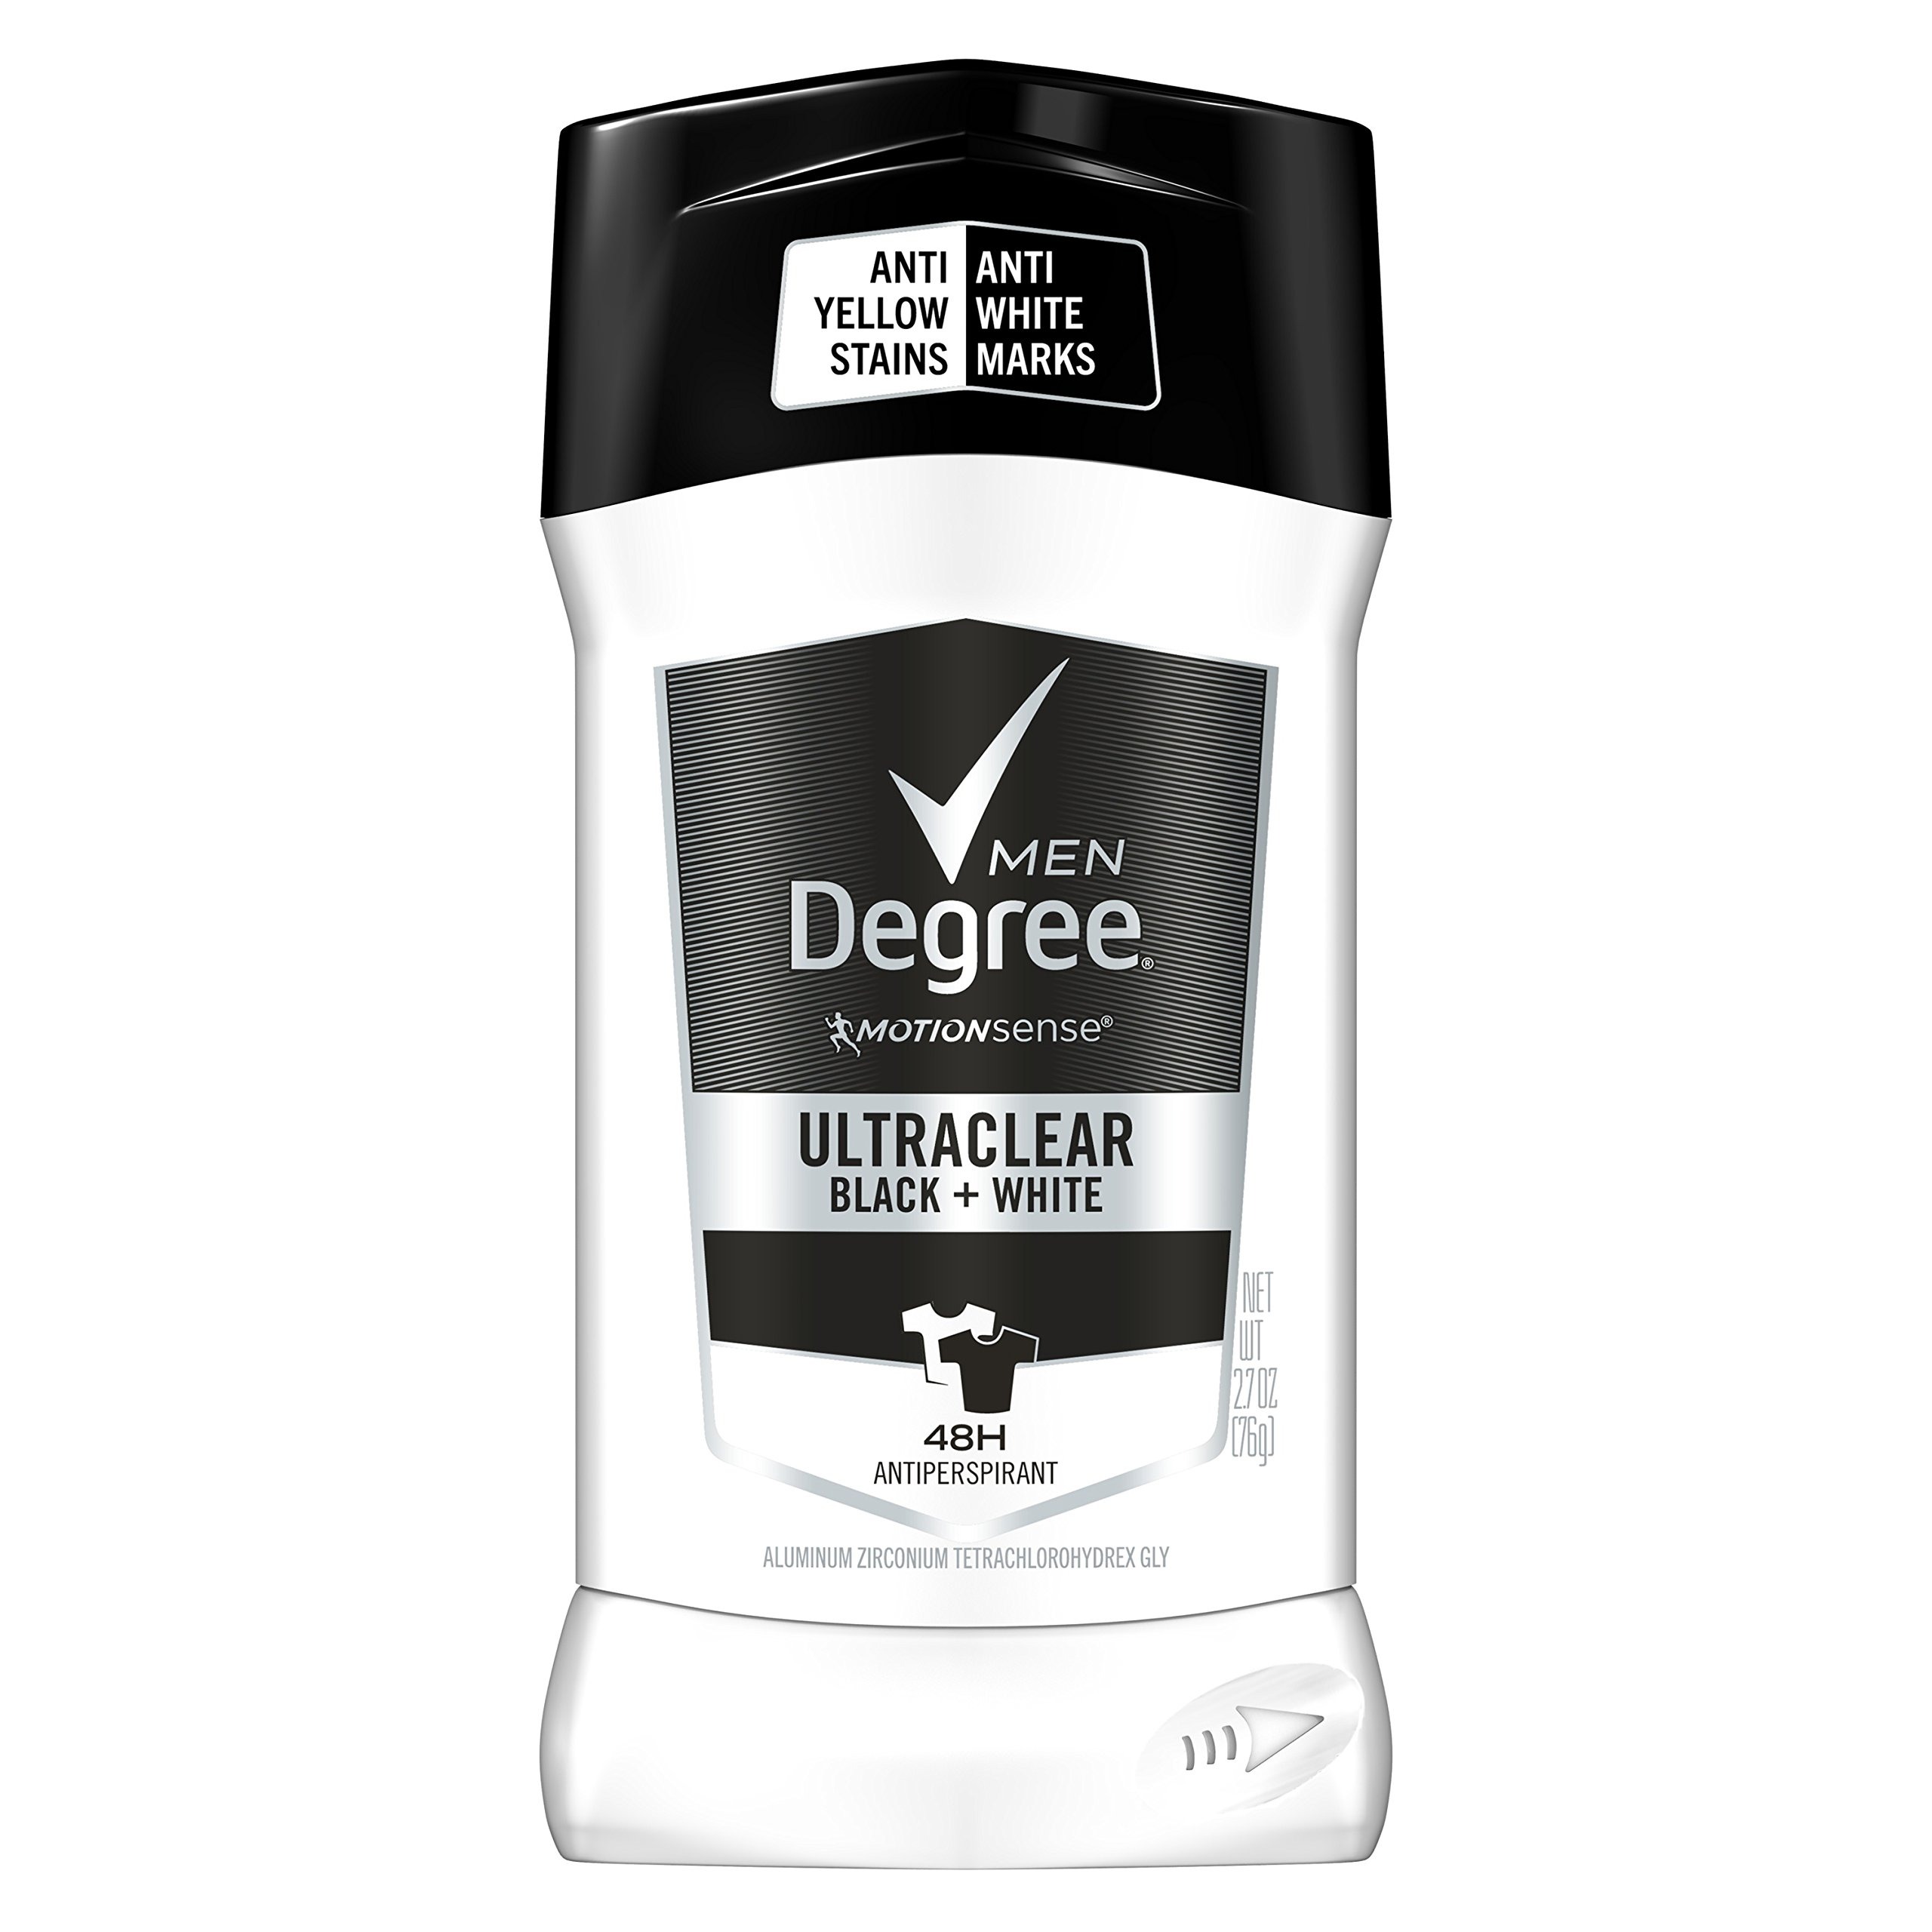
Item Name: Degree Men Motion Sense Antiperspirant, Black and White, 2.7 Ounce
Bullet Point 1: Degree Men Motion Sense Antiperspirant & Deodorant - Black Plus White 2.7 oz with long-lasting MOTIONSENSE formula offers powerful sweat and odor protection. The unique formula provides Ultra Clear protection against white marks on black clothes and yellow stains on whites.
Bullet Point 2: Degree MOTIONSENSE technology keeps you fresher with every move
Bullet Point 3: Degree deodorant with MOTIONSENSE Technology provides underarm odor and wetness protection. The more you move, the more it protects.
Bullet Point 4: Degree Ultra Clear Black + White combines our strongest protection against yellow stains with the same 48-hr protection you know – so your clothes stay protected and so do you
Bullet Point 5: Ultra Clear Black Plus White has all the sweat protection from Degree your already know with our best anti stains performance.
Value: 2.7
Unit: ounce

Price: 6.24